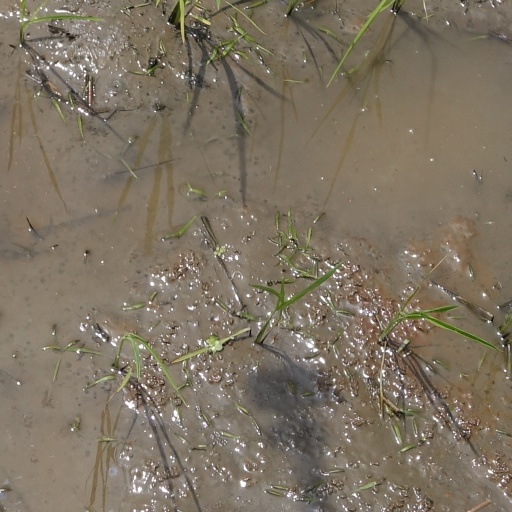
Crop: rice